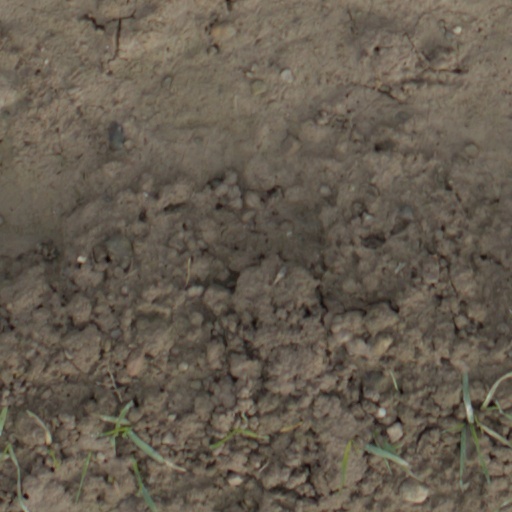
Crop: wheat